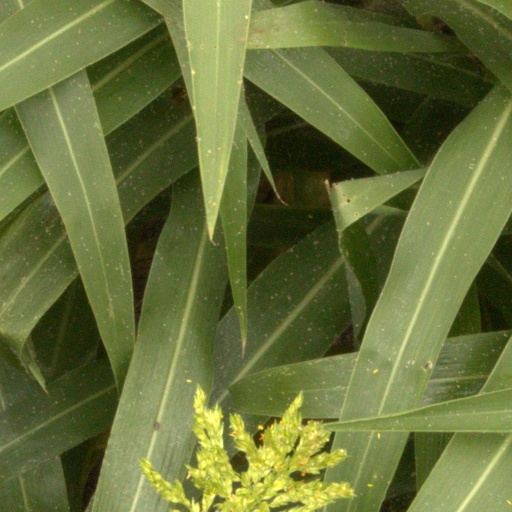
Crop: sorghum